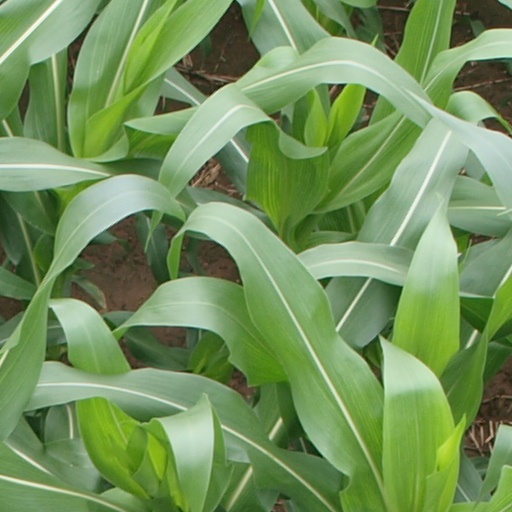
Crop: maize; corn